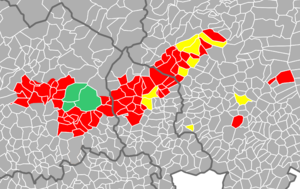
Carte des gisements identifiés du bassin houiller stéphanien sous-vosgiens.
Le bassin minier de Ronchamp et Champagney est un territoire situé dans le département de la Haute-Saône et la région française de Bourgogne-Franche-Comté ; marqué économiquement, socialement, paysagèrement, écologiquement et culturellement par l'exploitation intensive de la houille présente dans son sous-sol entre le XVIIIᵉ siècle et le XXᵉ siècle. Il se compose des trois principales communes de Ronchamp, Champagney et Magny-Danigon ainsi que de plusieurs hameaux et autres villages voisins.